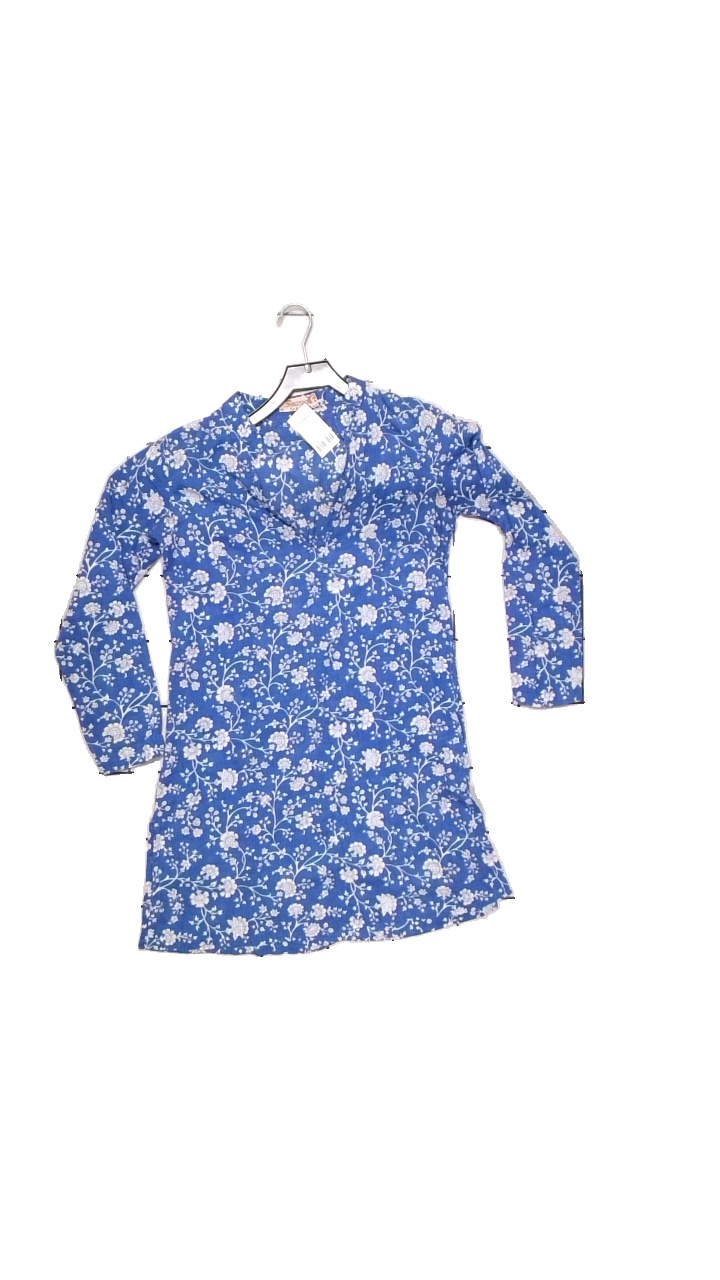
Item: Dress (Ladies)
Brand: Indiska
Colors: Blue, White, Multicolor
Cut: Regular, Loose
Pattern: Floral print
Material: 100% cotton
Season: Summer
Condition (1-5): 4
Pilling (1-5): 4
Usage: Reuse
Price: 50-100